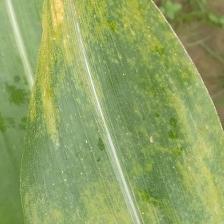
Crop: Maize
Condition: rust-d